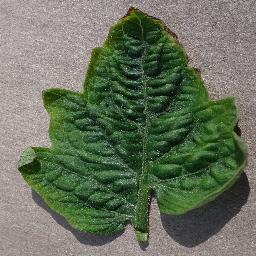
Label: Tomato___Tomato_Yellow_Leaf_Curl_Virus